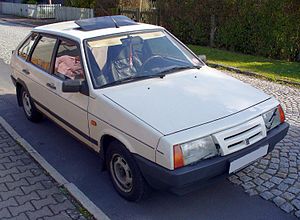
Lada Samara
Lada Samara var en personbilsmodel fra russiske Lada, som blev produceret fra 1984 til 2004.